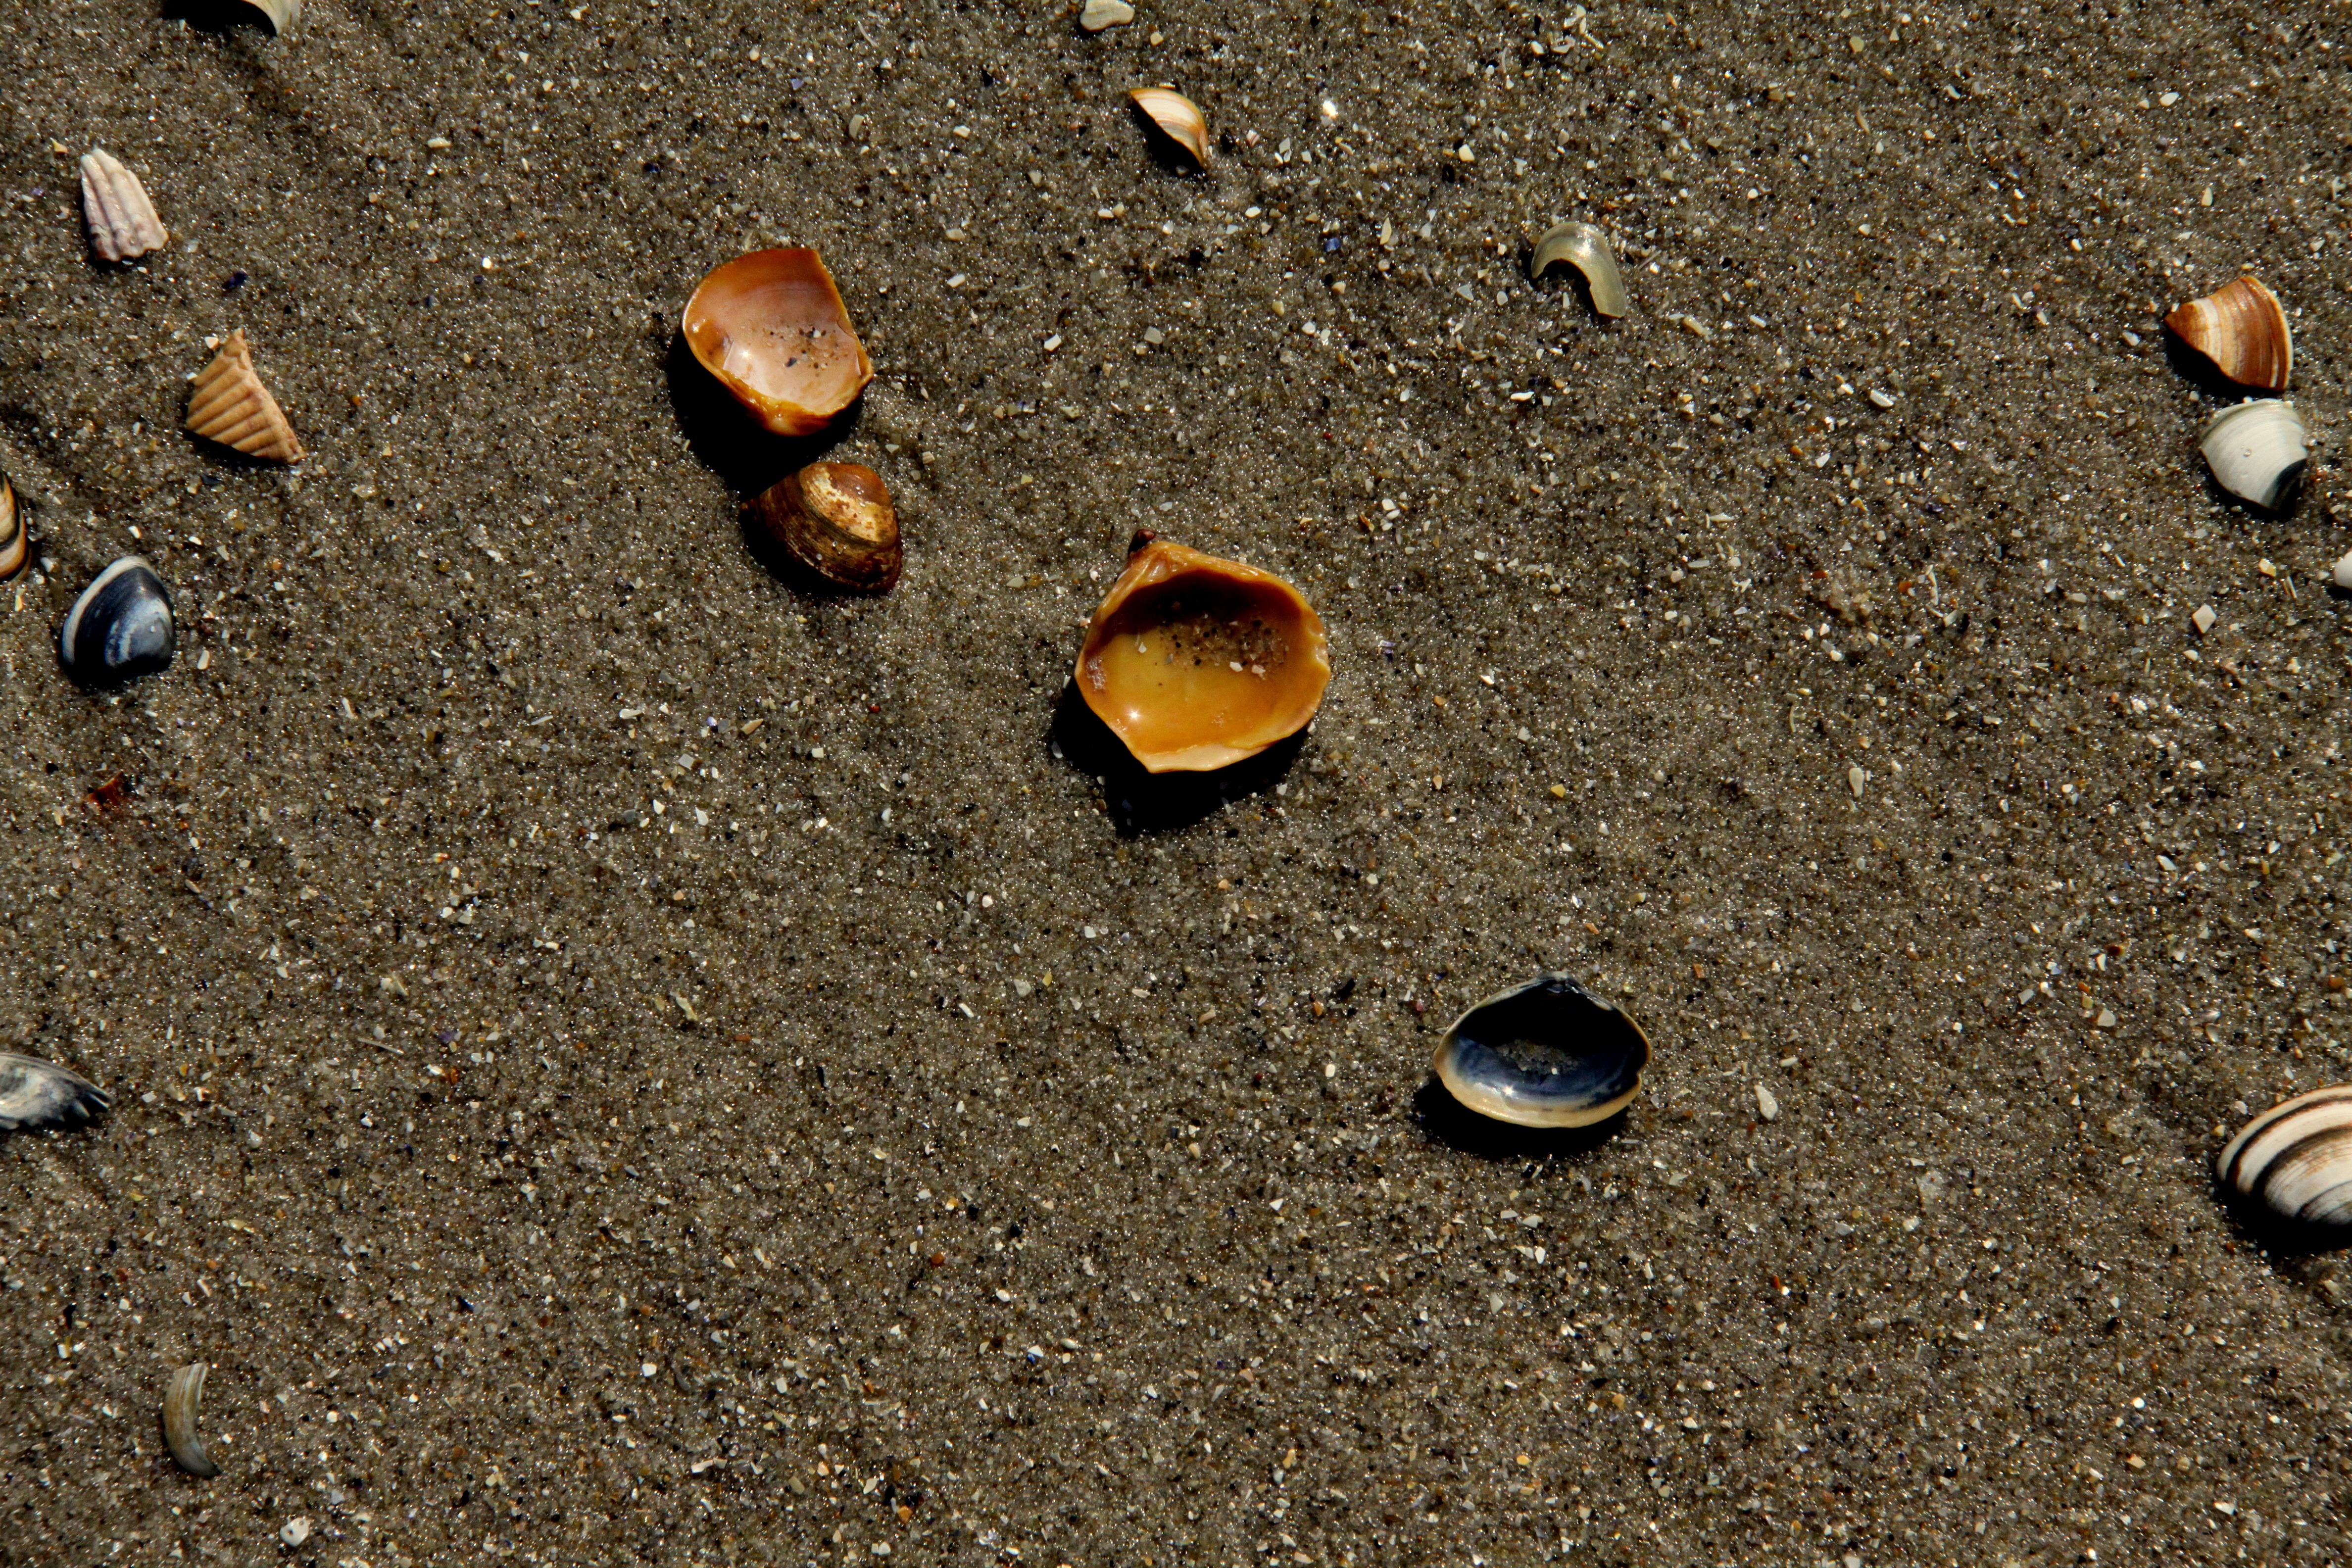
sea, sand, rock, wood, leaf, soil, material, shells